Teacup

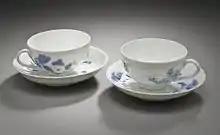
Teacups on matching saucers

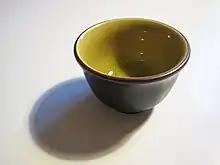
A tea bowl without a handle

A teacup is a cup for drinking tea. It generally has a small handle that may be grasped with the thumb and one or two fingers. It is typically made of a ceramic material and is often part of a set which is composed of a cup and a matching saucer or a trio that includes a small cake or sandwich plate. These may be part of a tea set combined with a teapot, cream jug, covered sugar bowl, and slop bowl. Teacups are often wider and shorter than coffee cups. Cups for morning tea are conventionally larger than cups for afternoon tea.